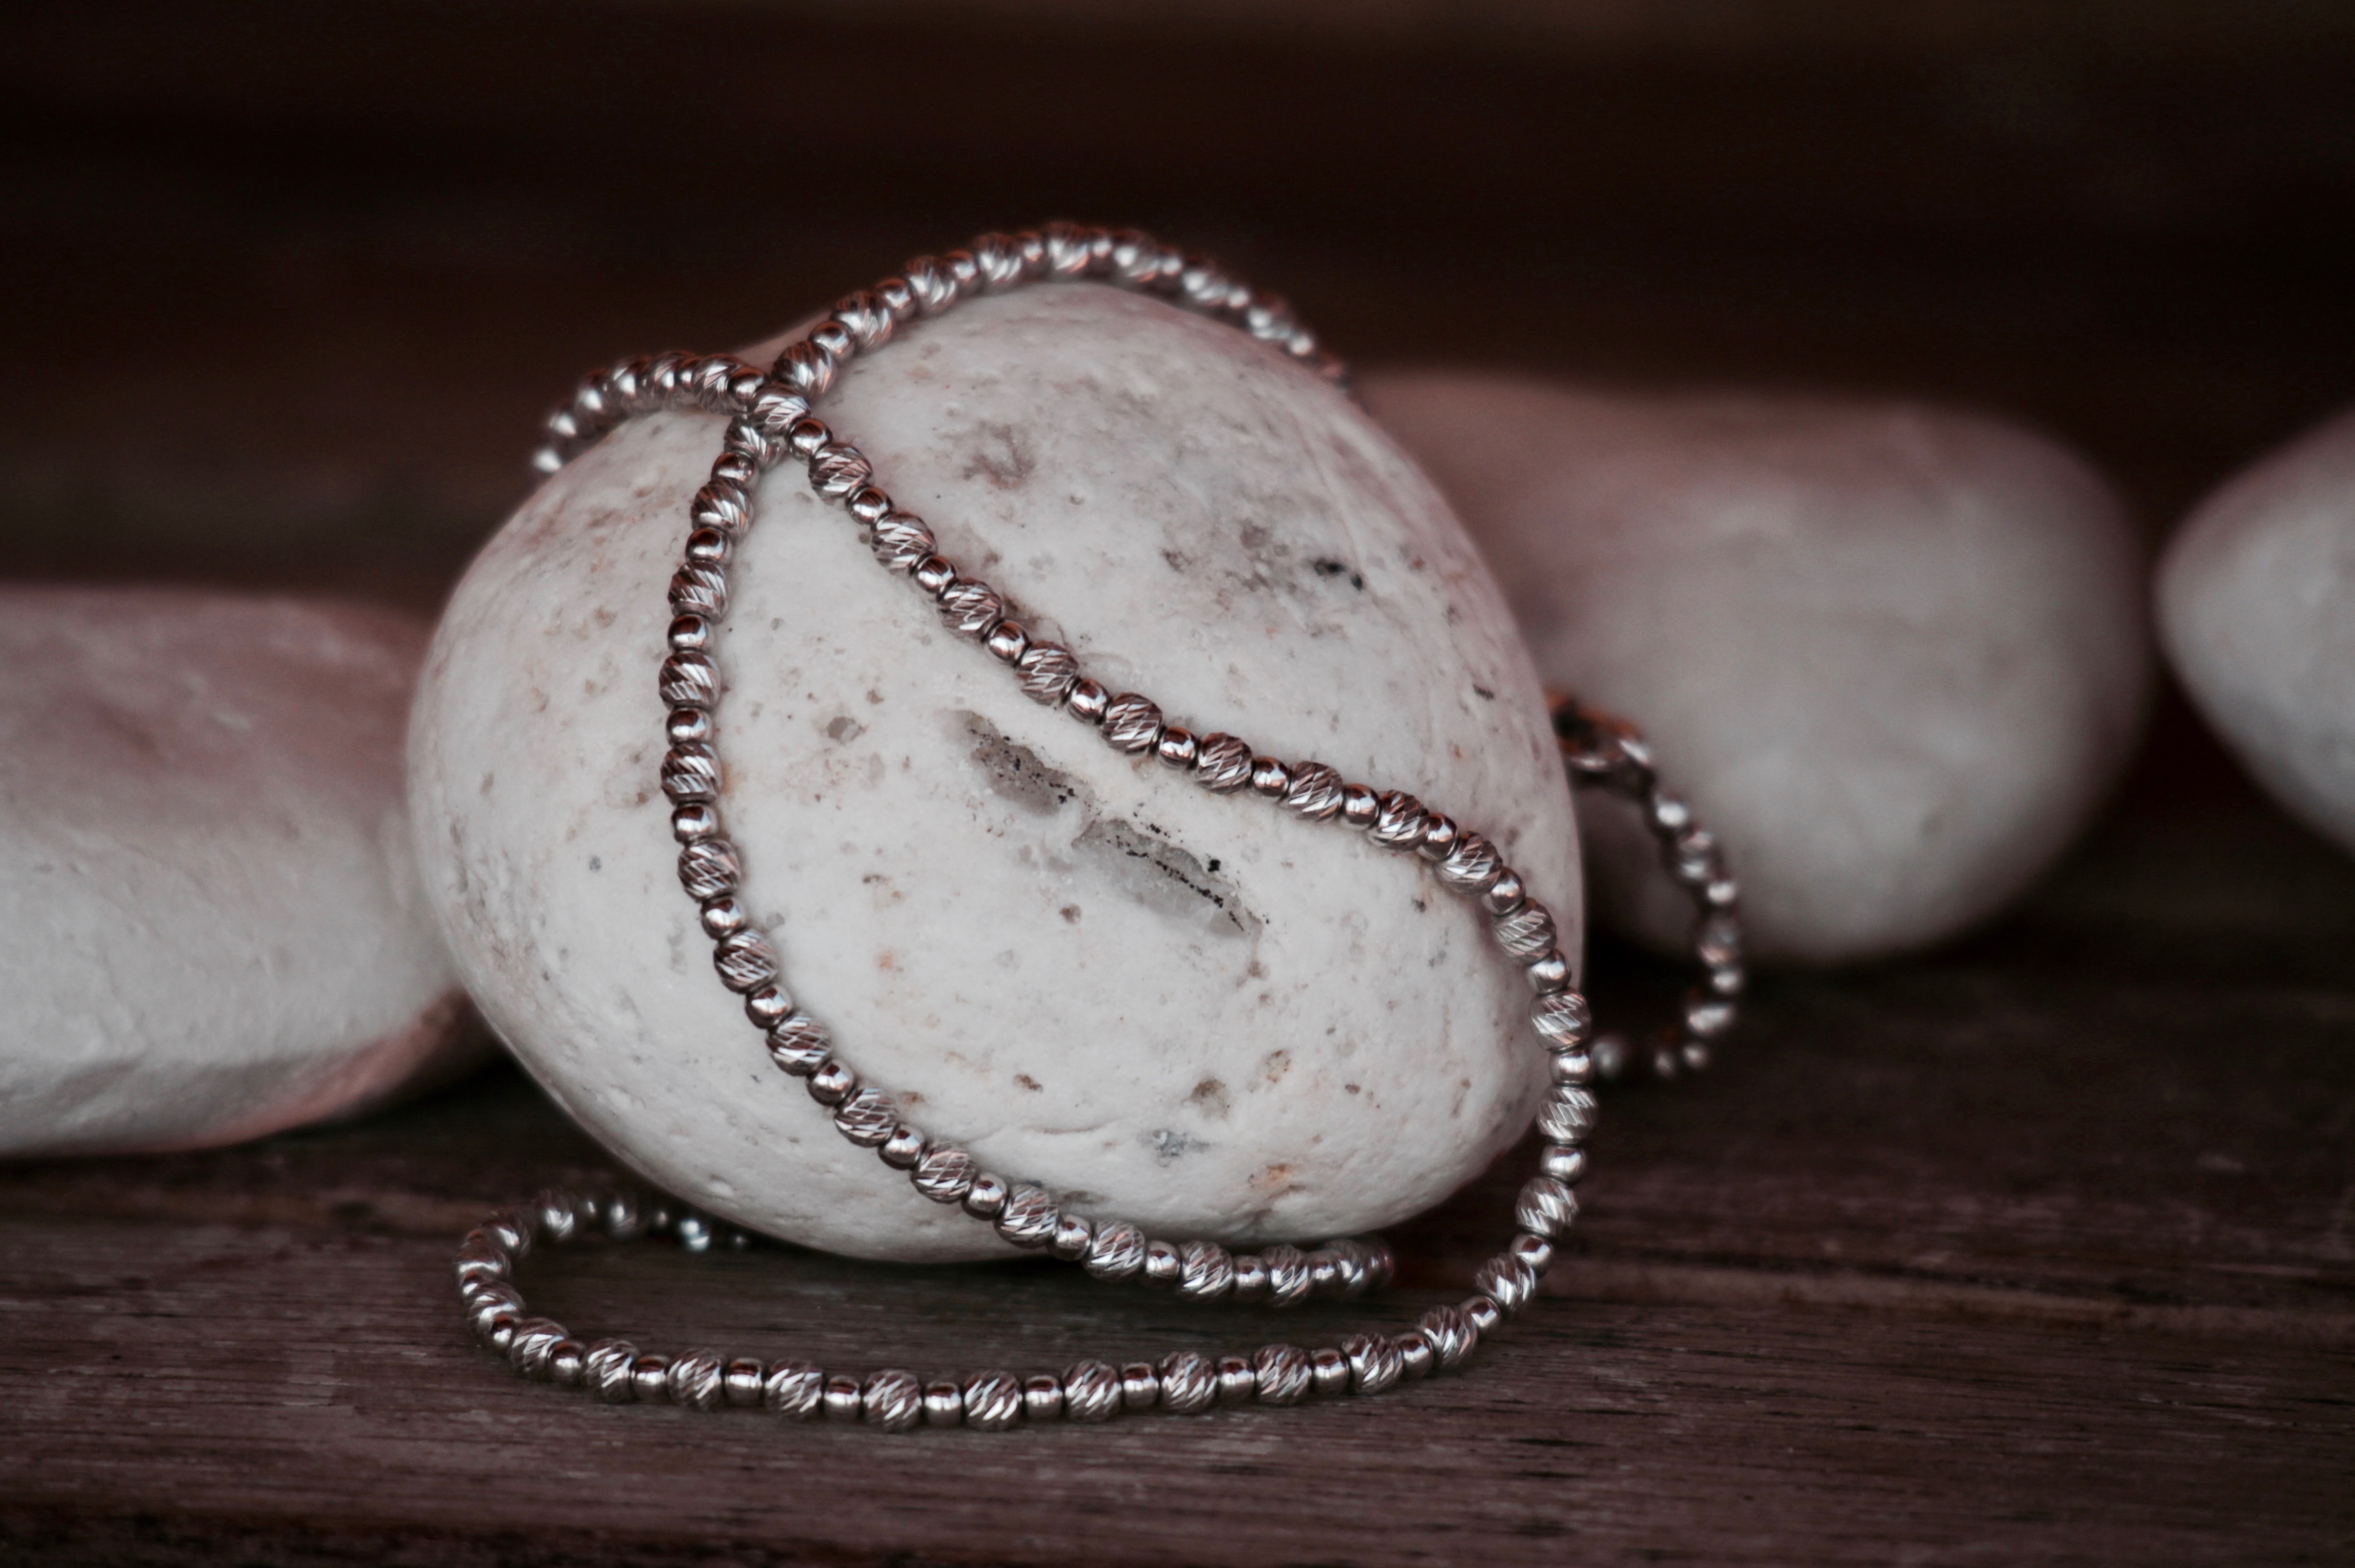
hand, woman, white, ring, fashion, ear, material, jewelry, ornament, necklace, bracelet, thread, close up, boutique, jewellery, stones, colors, luxury, design, silver, bracelets, chains, organ, shape, pendant, macro photography, precious, white gold, locket, fashion accessory